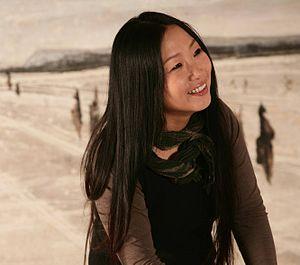
Portrait de Li Chevalier